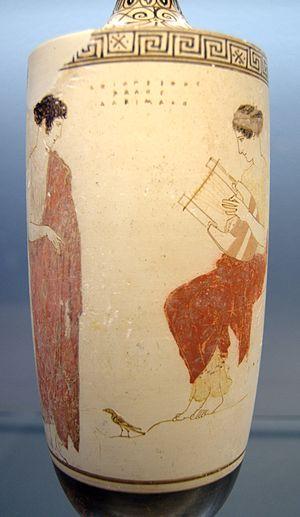
Deux muses sur l'Hélicon. Lécythe attique à fond blanc, 440-430 av. J.-C.